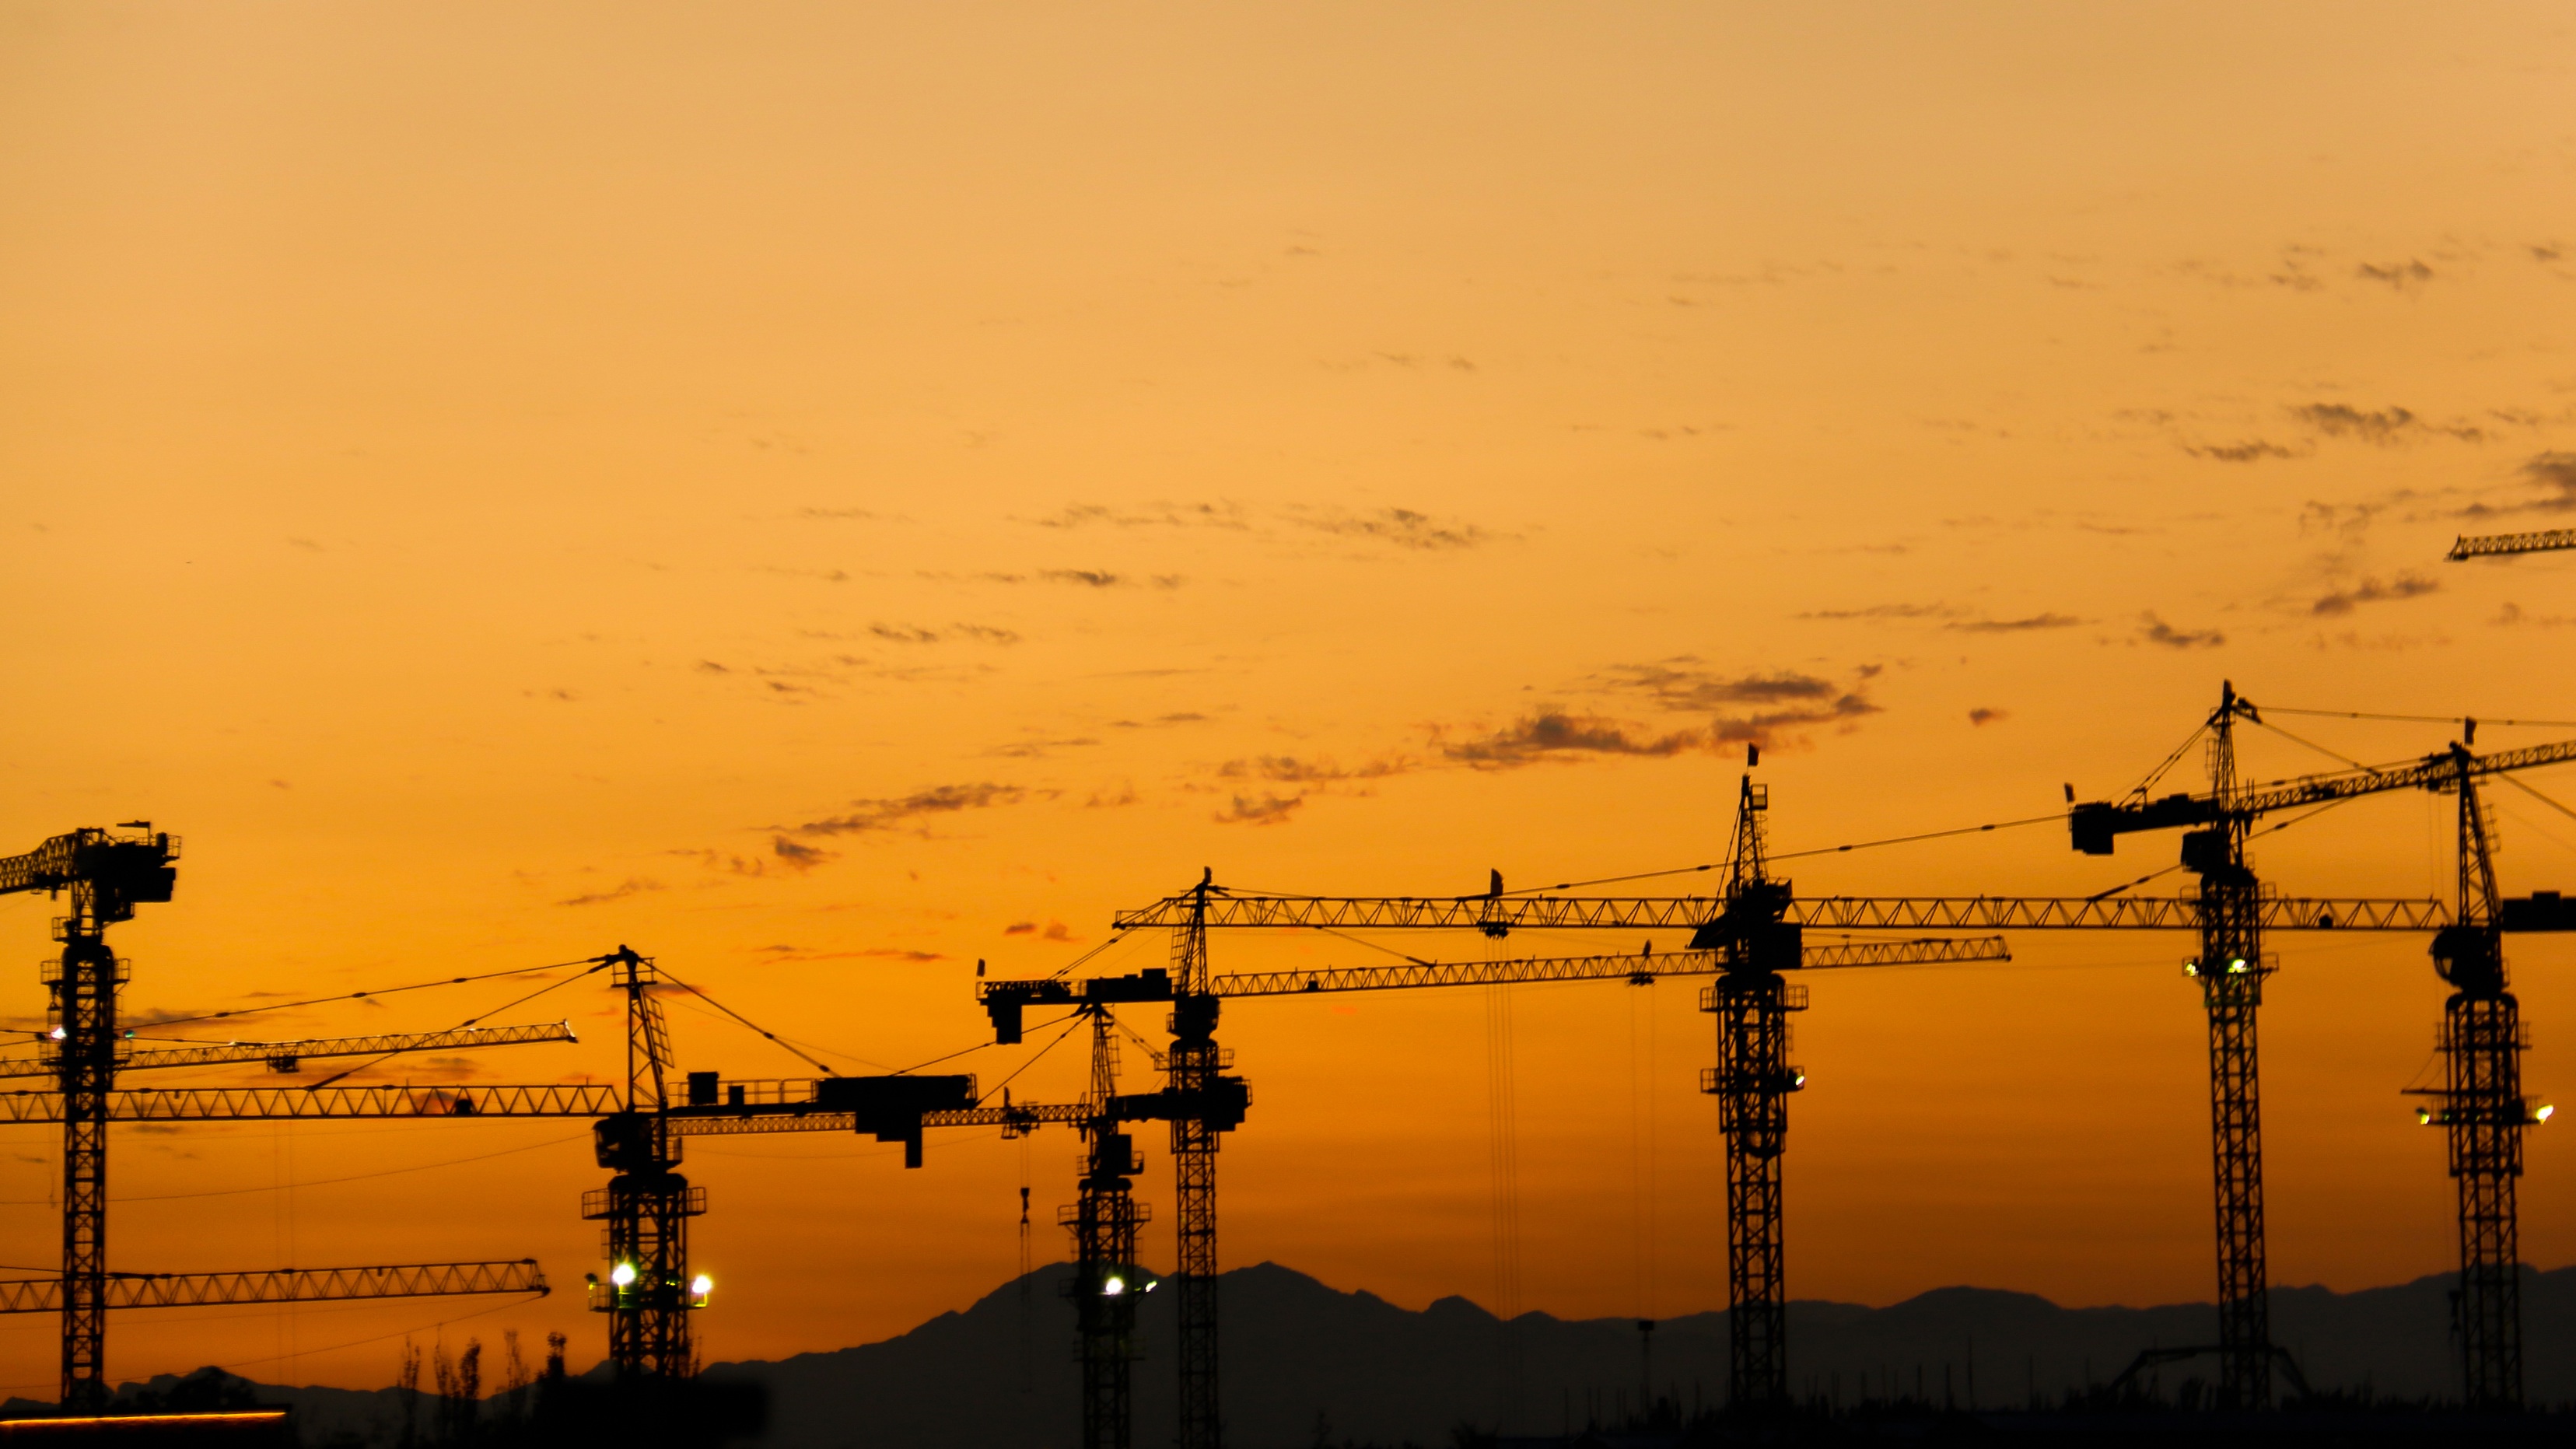
horizon, cloud, sky, sunrise, sunset, sunlight, morning, dawn, dusk, evening, electricity, afterglow, outdoor structure, overhead power line